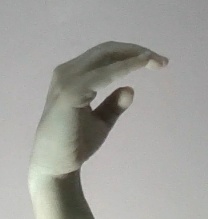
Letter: jeem